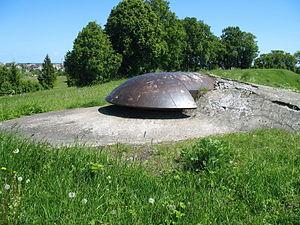
Le Neuvième Fort est un élément de la place forte de Kaunas, situé dans le district communal de Šilainiai dans le nord de l'agglomération, en Lituanie. Il est construit à la fin du XIXᵉ et au début du XXᵉ siècle. Les Soviétiques l'utilisèrent comme prison et station de transit pour les prisonniers envoyés au Goulag. Lorsque les nazis occupèrent la région, ils l'utilisèrent pour l’exécution des Juifs et d'autres condamnés.